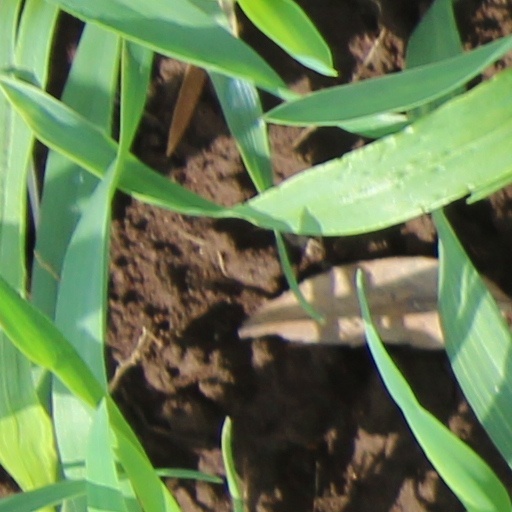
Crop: wheat